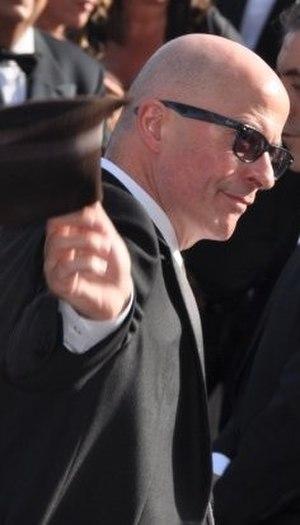
Jacques Audiard au festival de Cannes